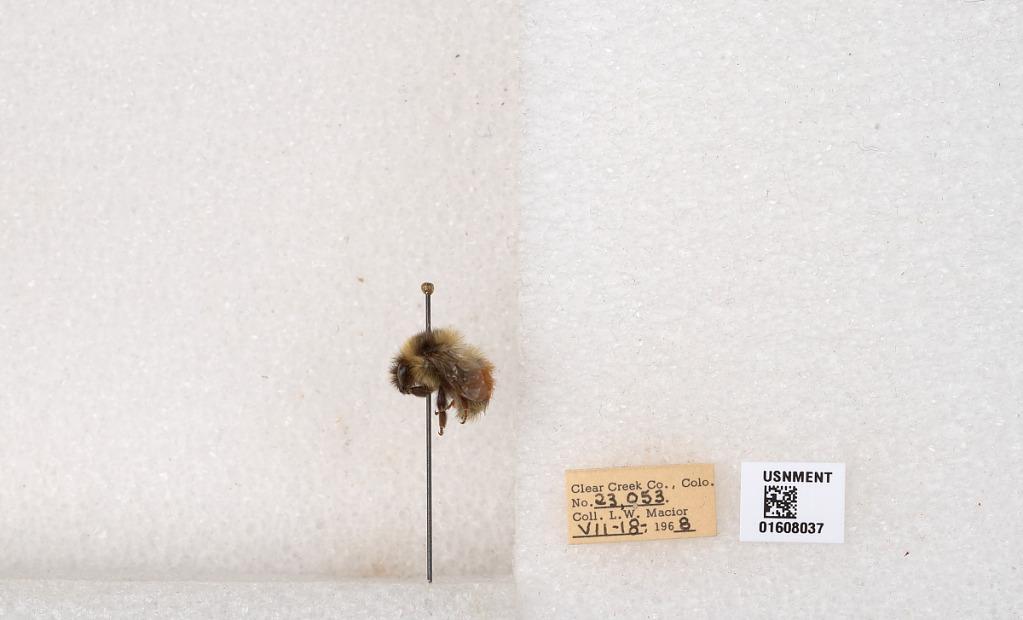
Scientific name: Bombus (Pyrobombus) sylvicola Kirby
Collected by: L. Macior
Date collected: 1968-7-18
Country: United States
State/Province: Colorado
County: Clear Creek
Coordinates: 39.6891, -105.644